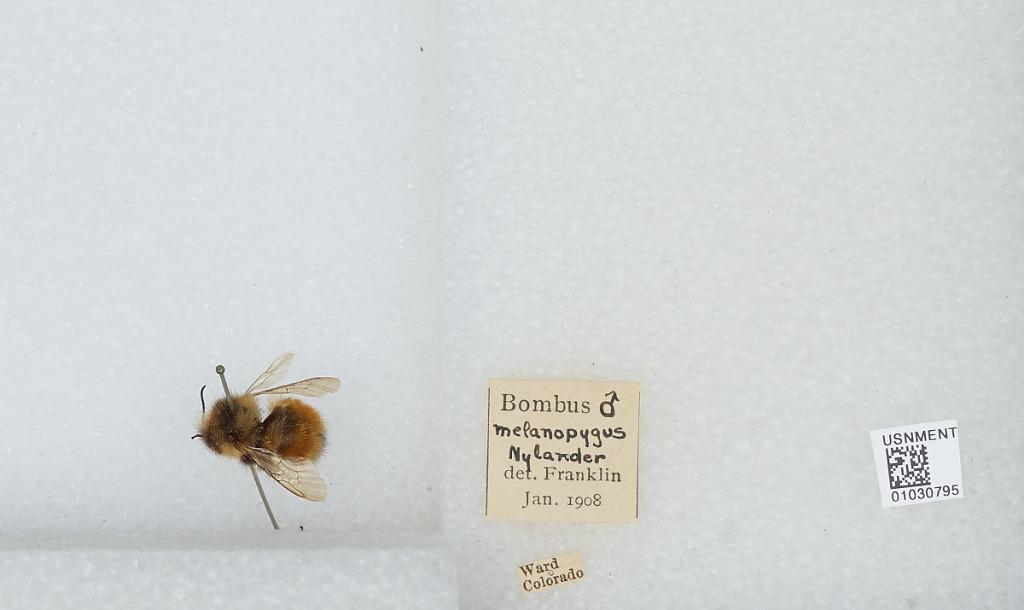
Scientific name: Bombus (Pyrobombus) melanopygus Nylander
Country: United States
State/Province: Colorado
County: Boulder
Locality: Ward
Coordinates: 40.0722, -105.51
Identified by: Franklin